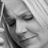
Emotion: sad